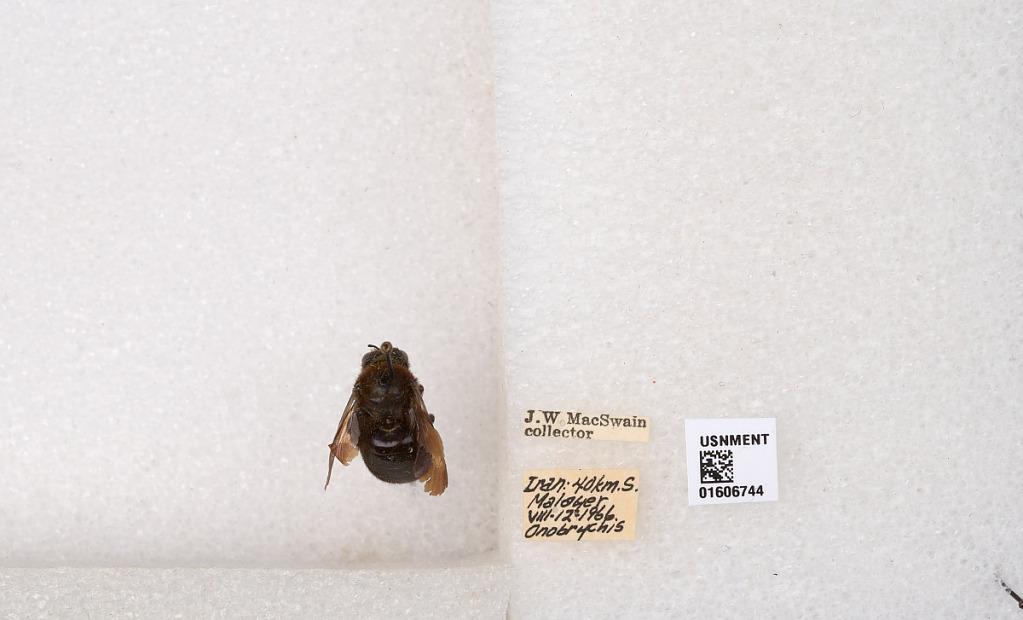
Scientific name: Xylocopa (Lestis) bombylans (Fabricius)
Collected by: J. MacSwain
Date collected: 1966-8-12
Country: Iran
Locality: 40 km. S. Malayer